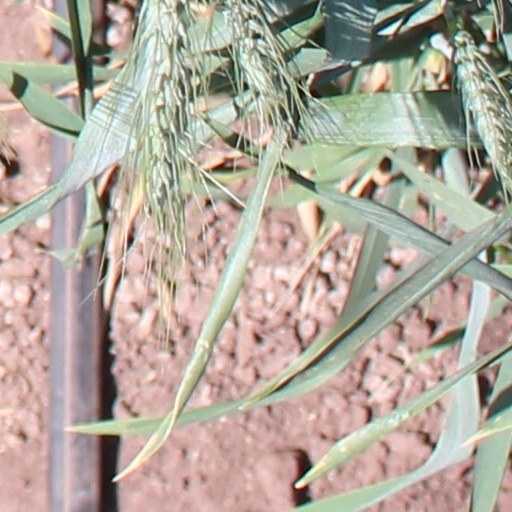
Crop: wheat